Terumah (parashah)

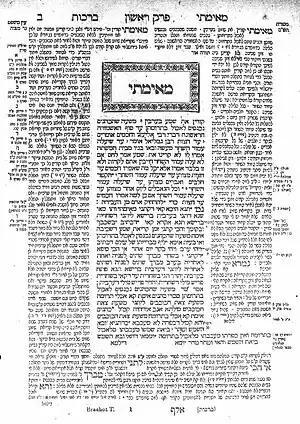
Talmud

And the word of the Lord came to Solomon, saying: "As for this house that you are building, if you will walk in My statutes, and execute My ordinances, and keep all My commandments, then I will establish My word with you that I spoke to David your father and I will dwell therein among the children of Israel, and will not forsake My people Israel."